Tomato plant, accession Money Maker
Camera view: bottom (45 deg); turntable rotation: 90 degrees
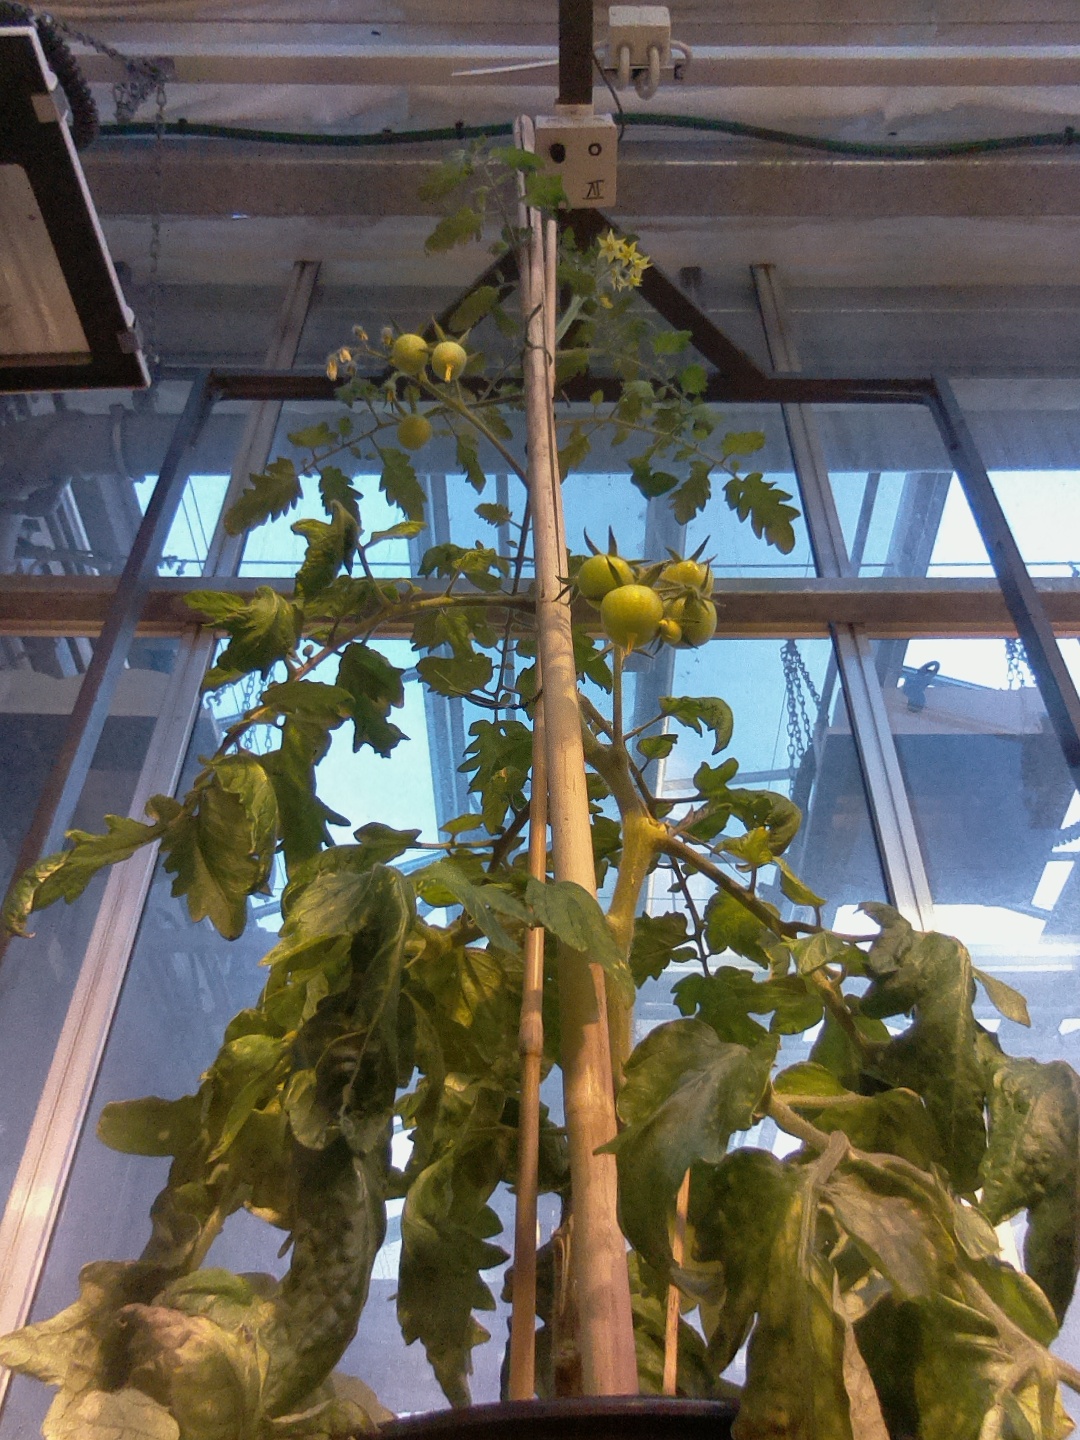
BBCH growth stage 73: 30%-40% of final fruit size